Therkathi Veeran

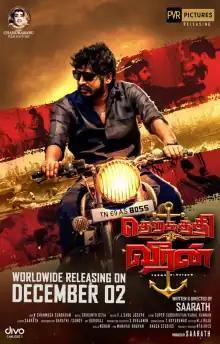
Promotional poster

Therkathi Veeran is a 2022 Indian Tamil-language action drama film directed by Saarath and starring himself in the lead role, alongside Anagha with Ashok Kumar in a supporting role. It was released on 2 December 2022.